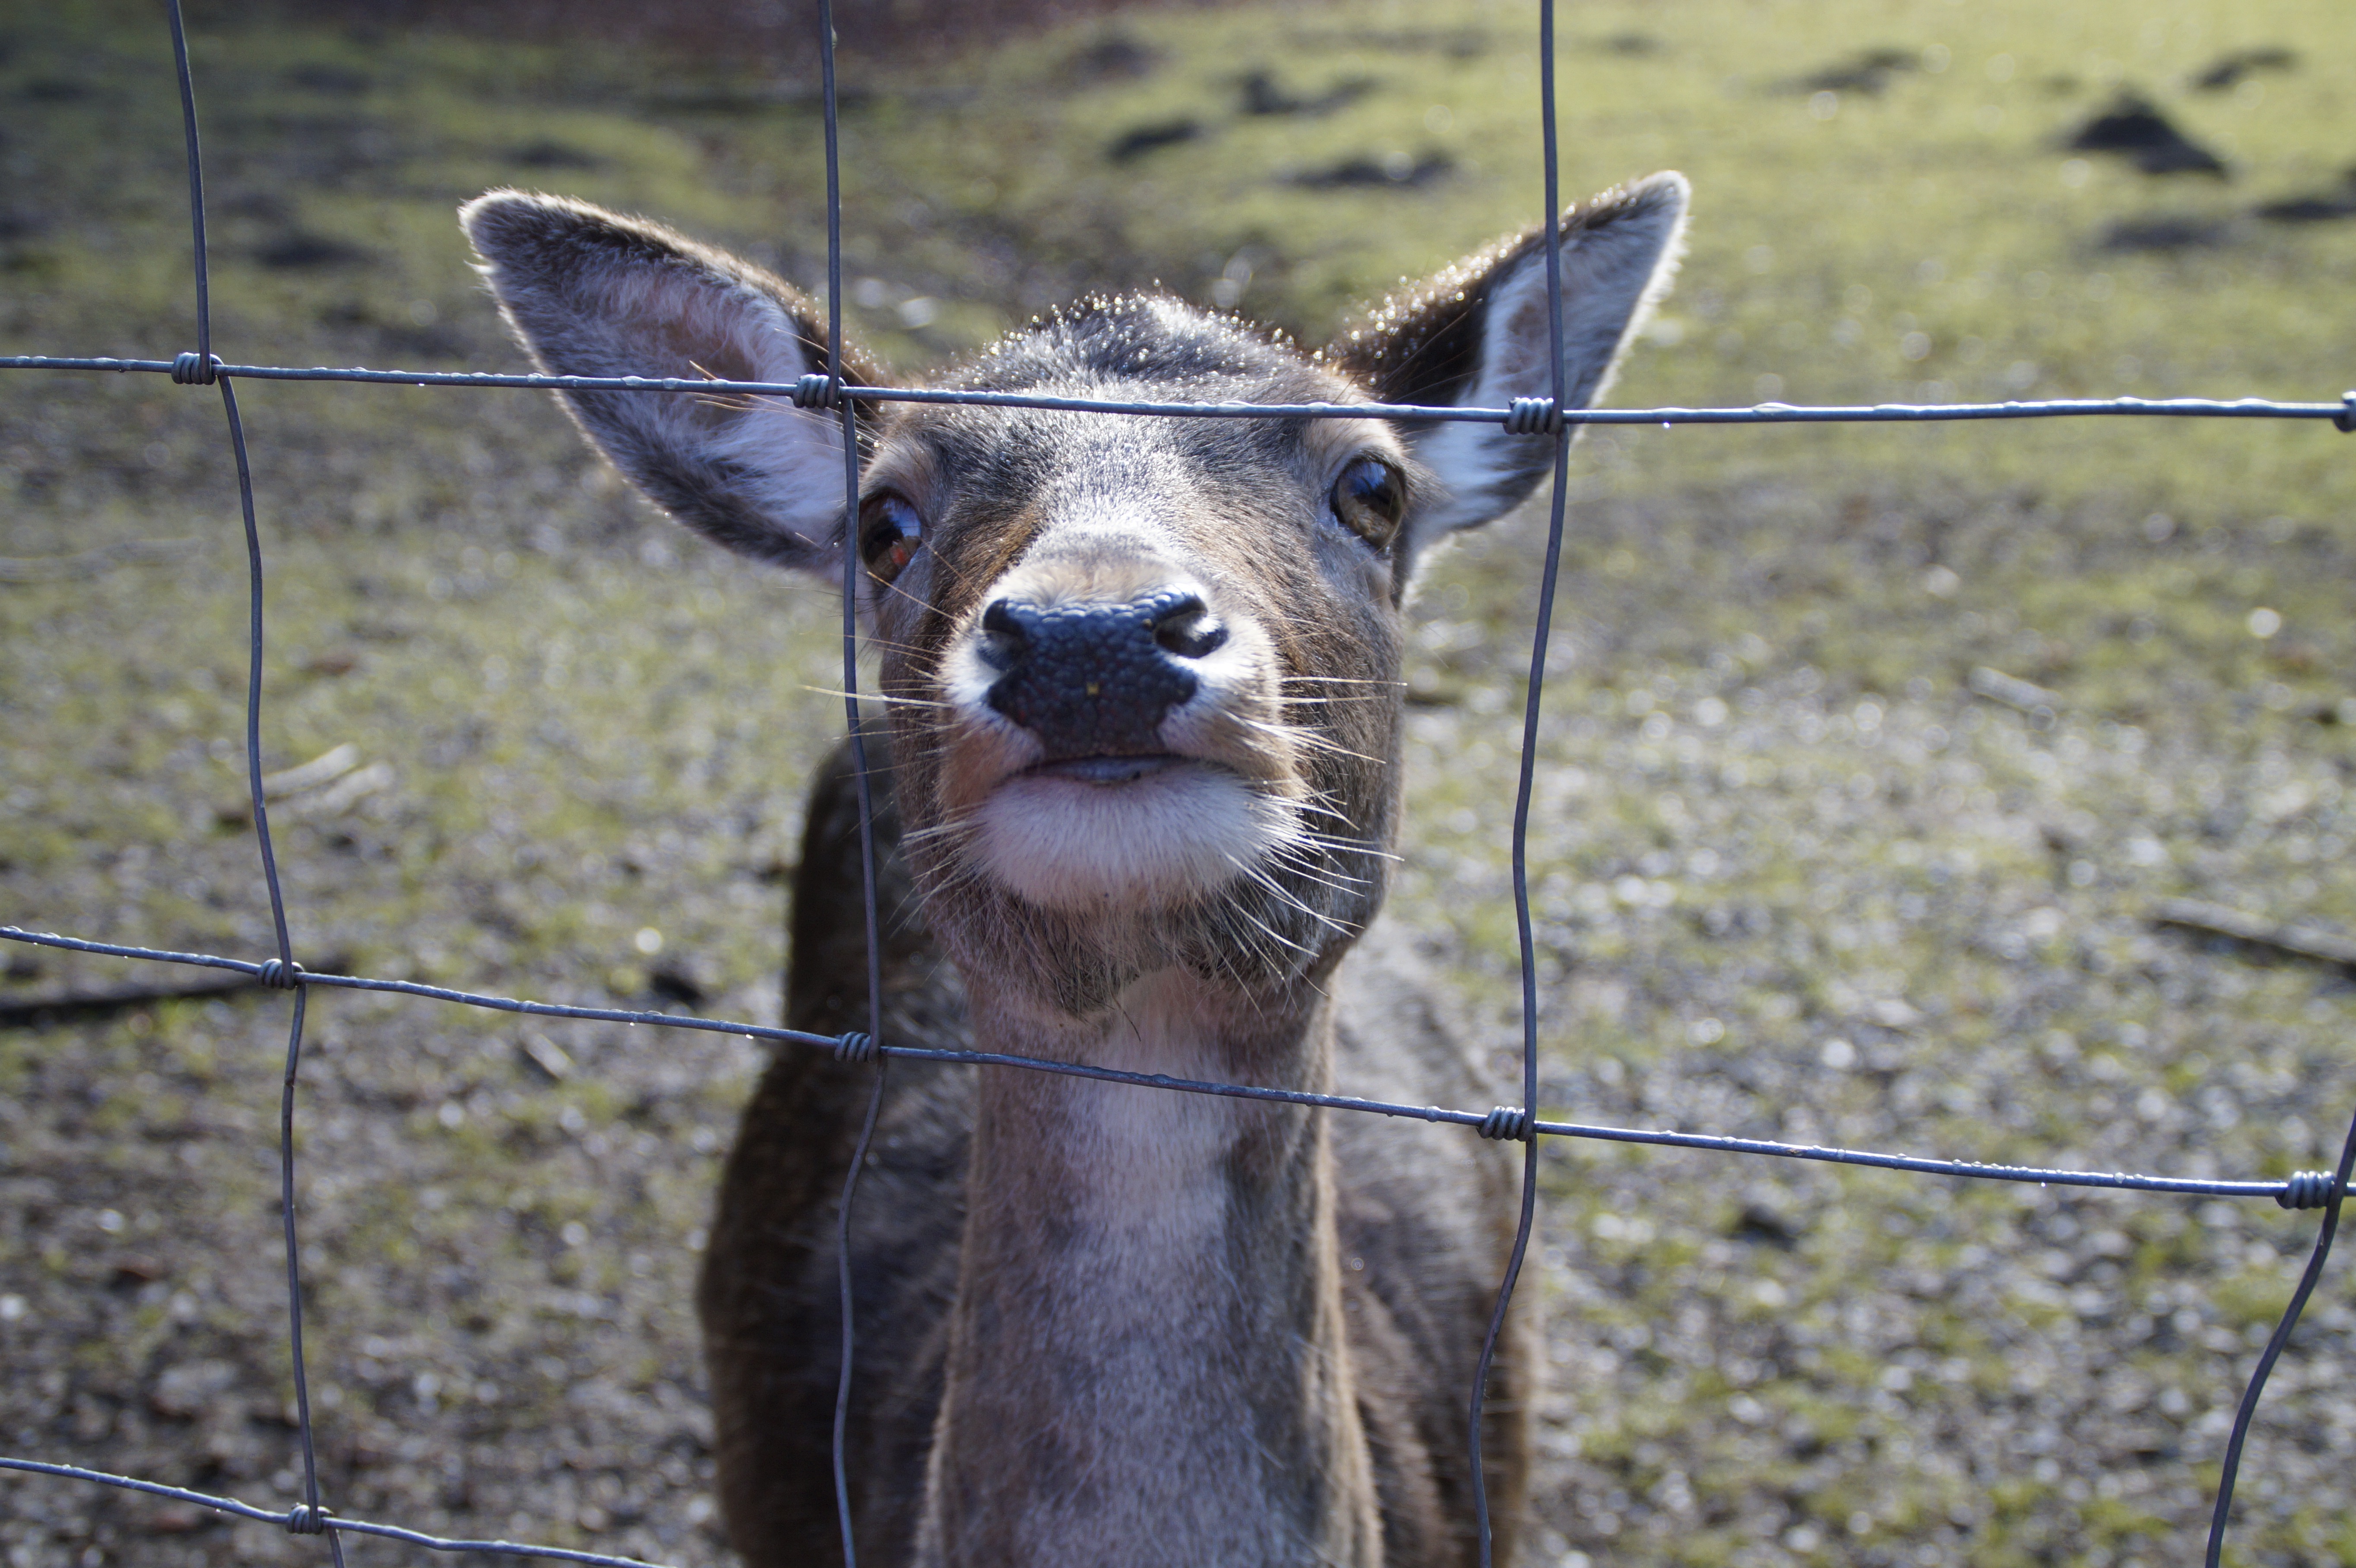
wildlife, wild, deer, zoo, horn, mammal, fauna, enclosure, captivity, caught, roe deer, safari, fenced, back light, imprisoned, deer park, white tailed deer, pack animal